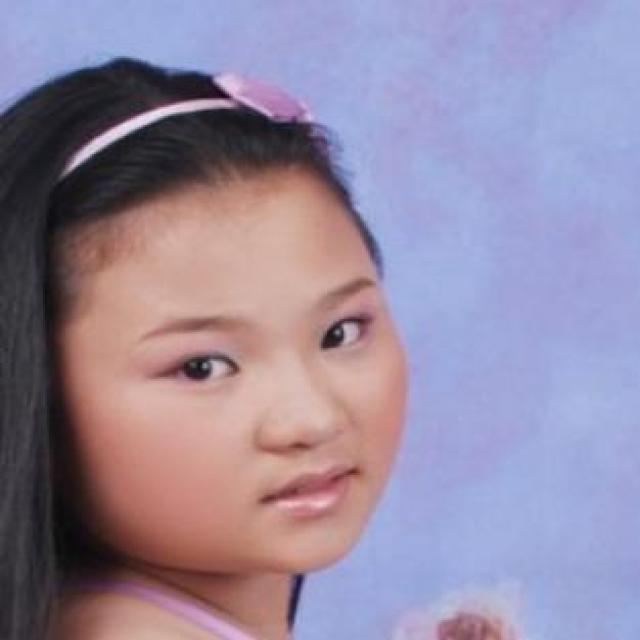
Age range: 0-12